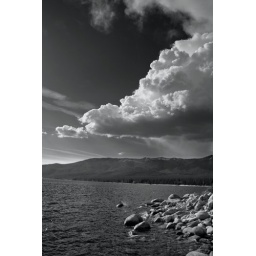
A thunder storm coming over the mountains to the lake I took this summer